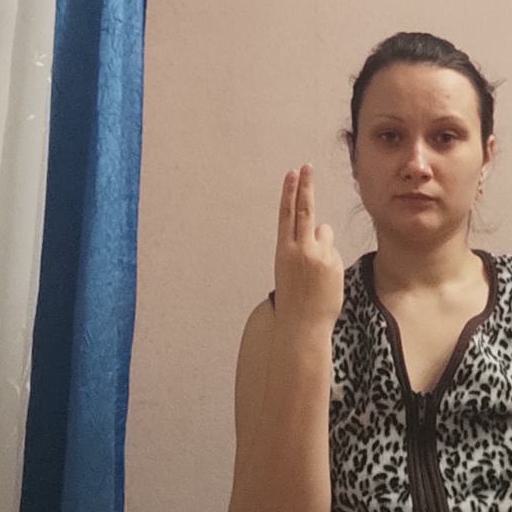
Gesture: two_up_inverted